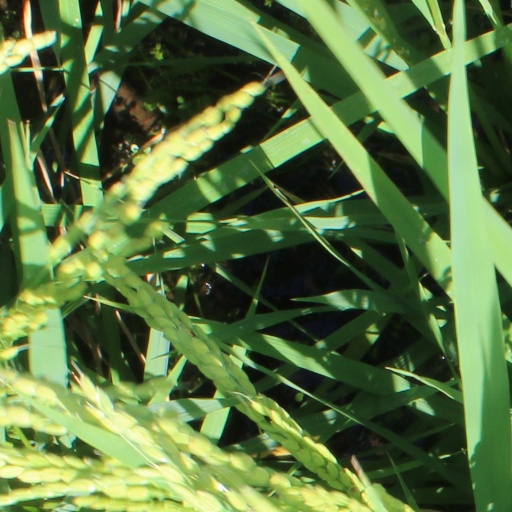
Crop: rice